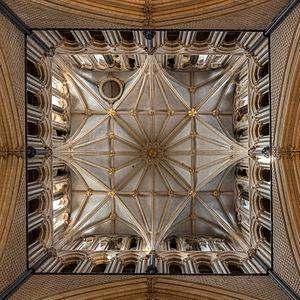
La Cathédrale de la Vierge Marie de Lincoln est un édifice religieux anglican située à Lincoln en Angleterre et le siège du diocèse de Lincoln. Sa construction a commencé en 1088 et s’est poursuivie par phases tout au long du Moyen Âge. Elle a été réputée la plus haute structure du monde pendant 238 ans. La flèche centrale de 160 mètres s’est écroulée en 1549 et n’a pas été reconstruite. C'est alors l'Église Sainte-Marie de Stralsund en Allemagne qui est devenue la plus haute structure avec une hauteur de 151 mètres.